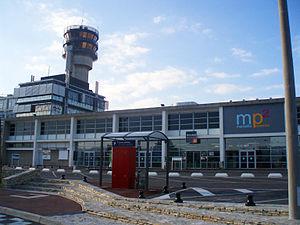
Aéroport de Marseille Provence
En France, on désigne par vallée du Rhône la région située de part et d'autre du Rhône, en aval de Lyon, dans le sud-est de la France. C'est une région agricole française selon le classement de l'Insee. Elle se subdivise en plaine irriguée de la Crau, plaine maraîchère du Comtat Venaissin, coteaux viticoles produisant des vins AOC de renommée mondiale sur les rives droite et gauche du fleuve, polyculture de la Drôme provençale, grandes cultures de la plaine valentinoise, vergers de l’Isère, prairies des vallées de la Galaure et de l’Herbasse.